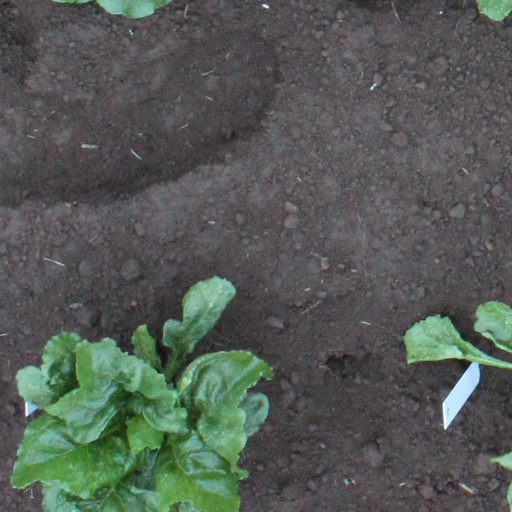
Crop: sugar beet